ADEFRA

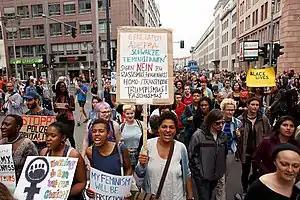
A protester at a 2017 Black Lives Matter demonstration in Berlin holds a Generation ADEFRA sign.

Generation ADEFRA – Schwarze Frauen in Deutschland (Black Women in Germany) is a Berlin-based German cultural and political organization for Black women and other women of color. Founded in 1986, it is considered the first grassroots activist group for Afro-German women.